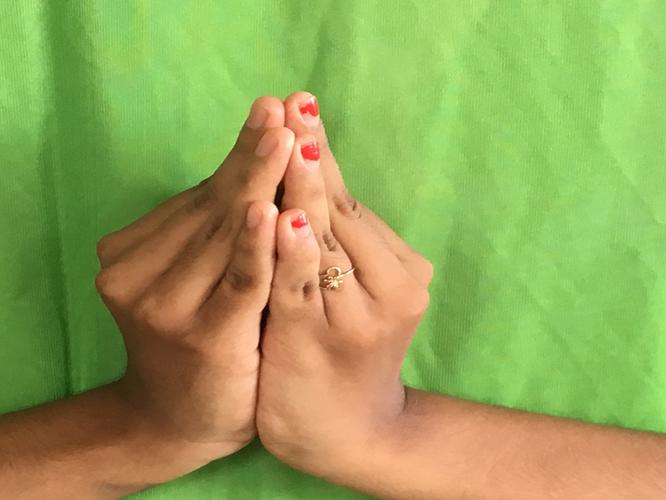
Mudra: Kapotham
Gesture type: double_hand